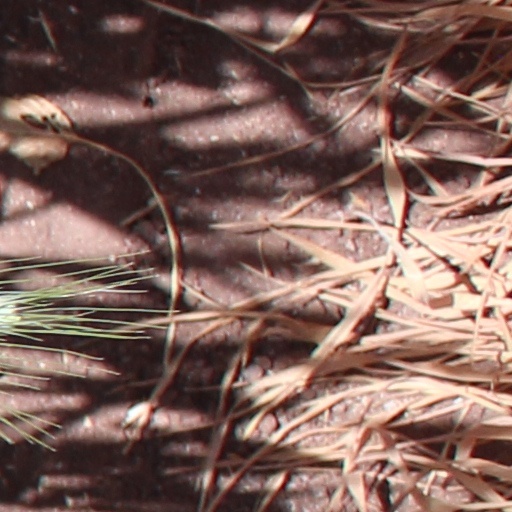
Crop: wheat